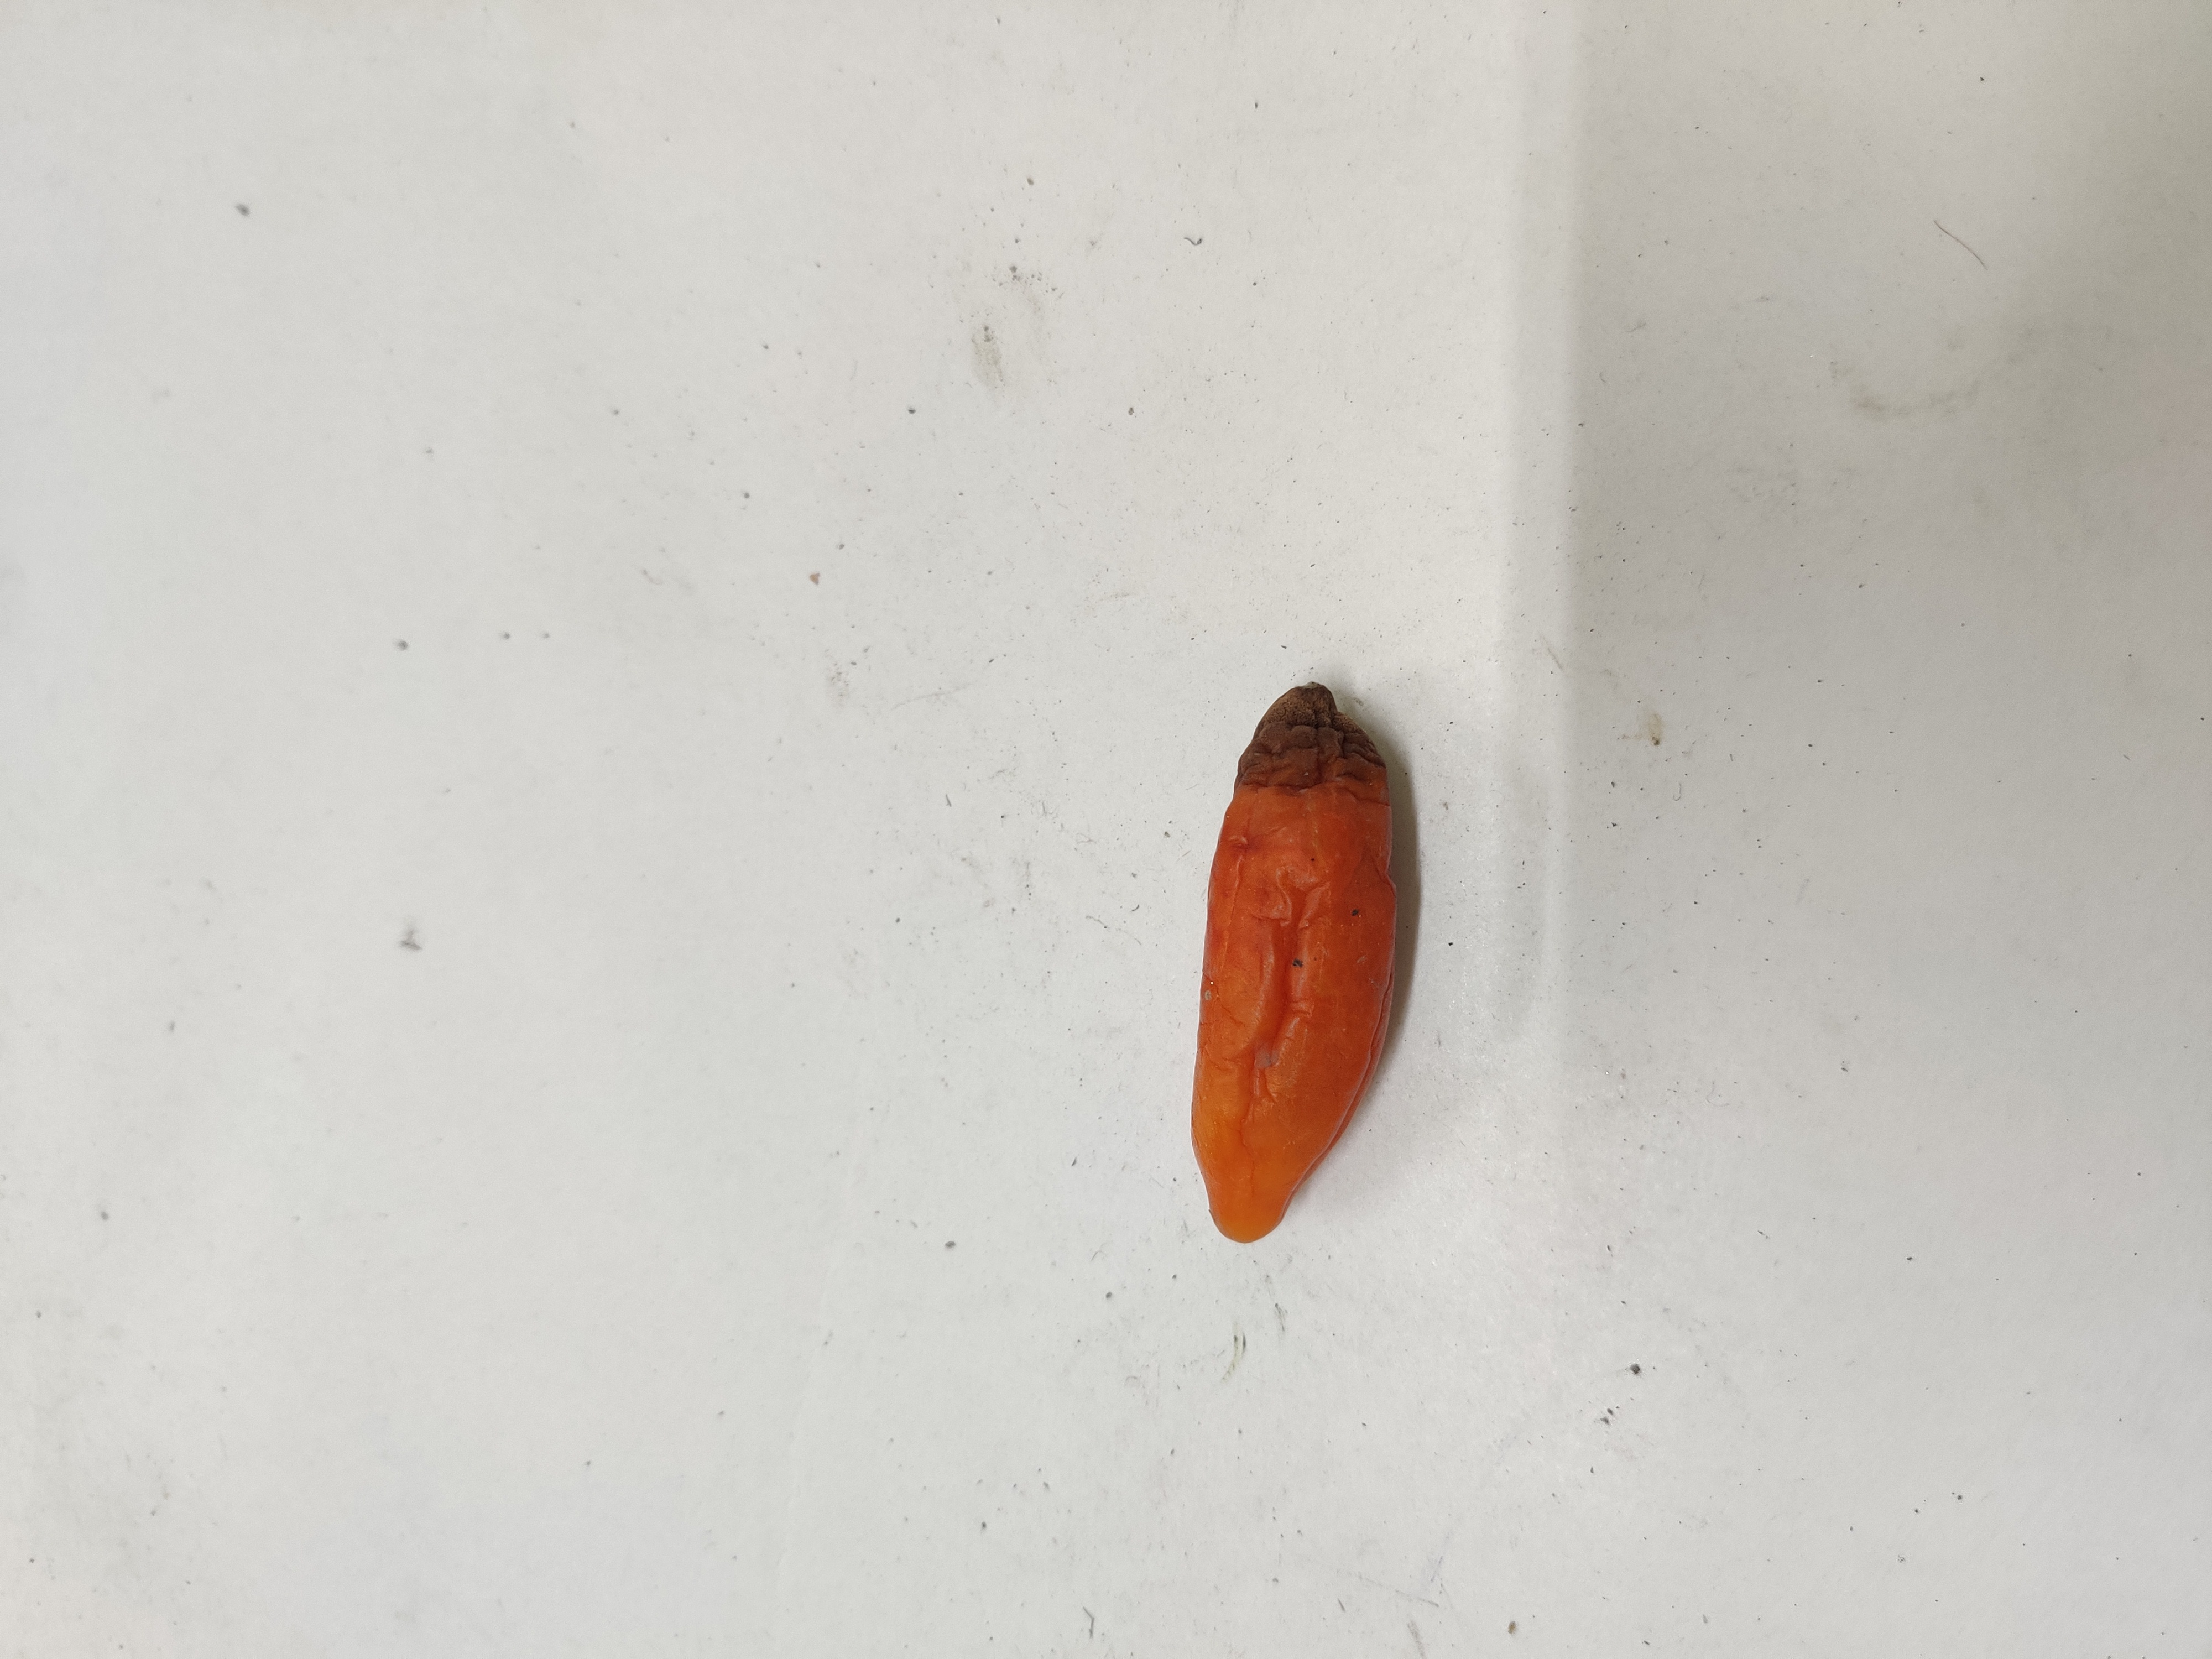
Crop: Ivy Gourd
Condition: Severely Damaged